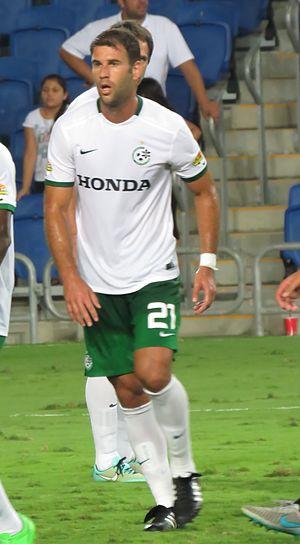
Dekel Keinan est un footballeur international israélien, né le 15 septembre 1984 à Rosh HaNikra, un kibboutz de 750 habitants en Israël. Il évolue au poste de défenseur au FC Cincinnati, en United Soccer League.